Hao (French Polynesia)

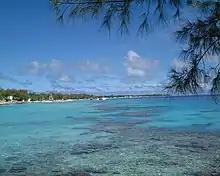
View of Hao Atoll

Since 2000, the atoll's private sector activities have been mainly related to pearl farming, fishing (with the export to Tahiti of about ten tons of seafood per year) and copra harvesting.